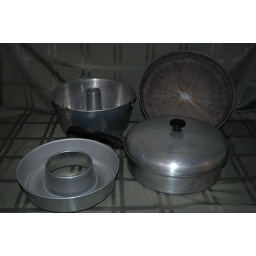
Aluminun Angel food cake pan and bundt pan. Heavy old aluminum skillet with lid in good shape. Pizza pan.